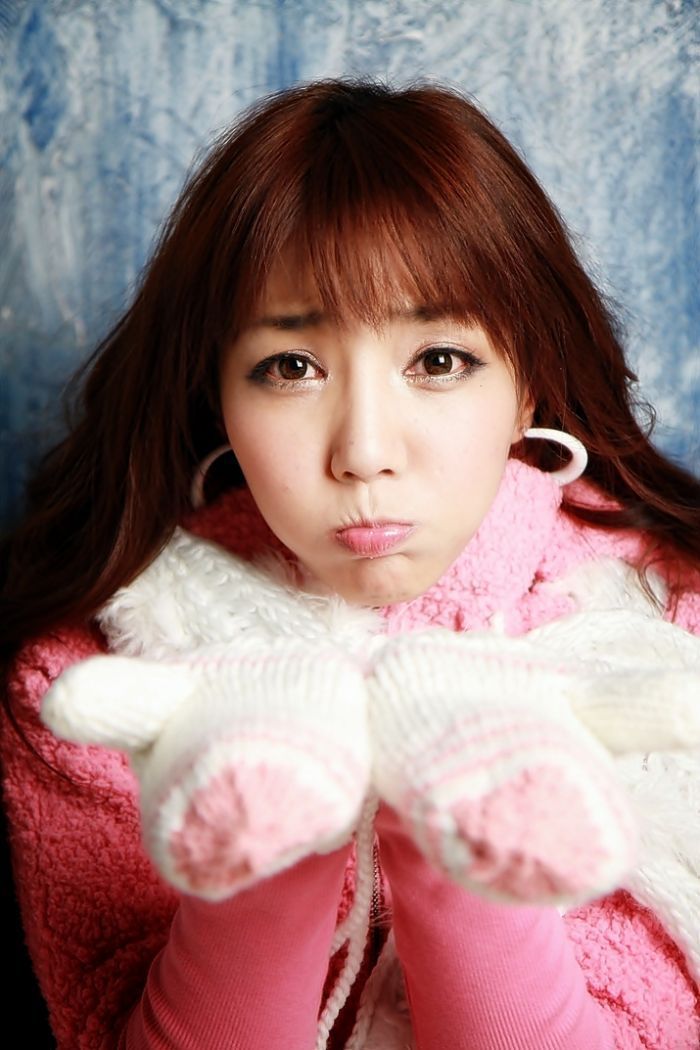
Portrait style: Real Portrait